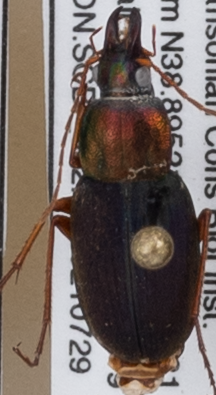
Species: Chlaenius emarginatus
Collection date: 2021-07-29
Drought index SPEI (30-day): -0.54
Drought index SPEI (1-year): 0.32
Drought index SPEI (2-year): -0.24